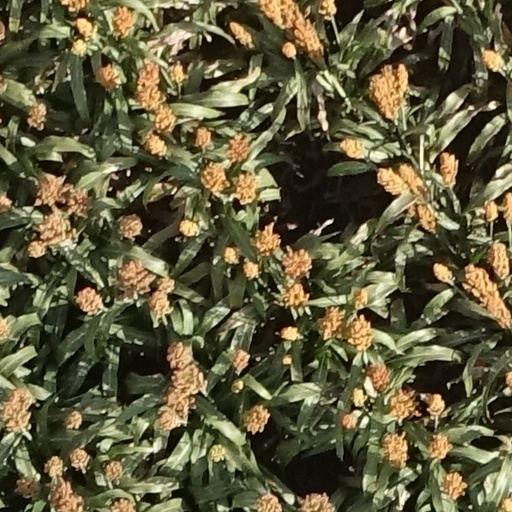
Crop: sorghum